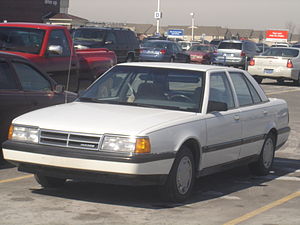
Renault 25 / Modelhistorie / Facelift
Renault 25 eller R25 var en personbilsmodel fra den franske bilfabrikant Renault bygget mellem april 1984 og februar 1992 i den nordfranske by Sandouville ved Le Havre.